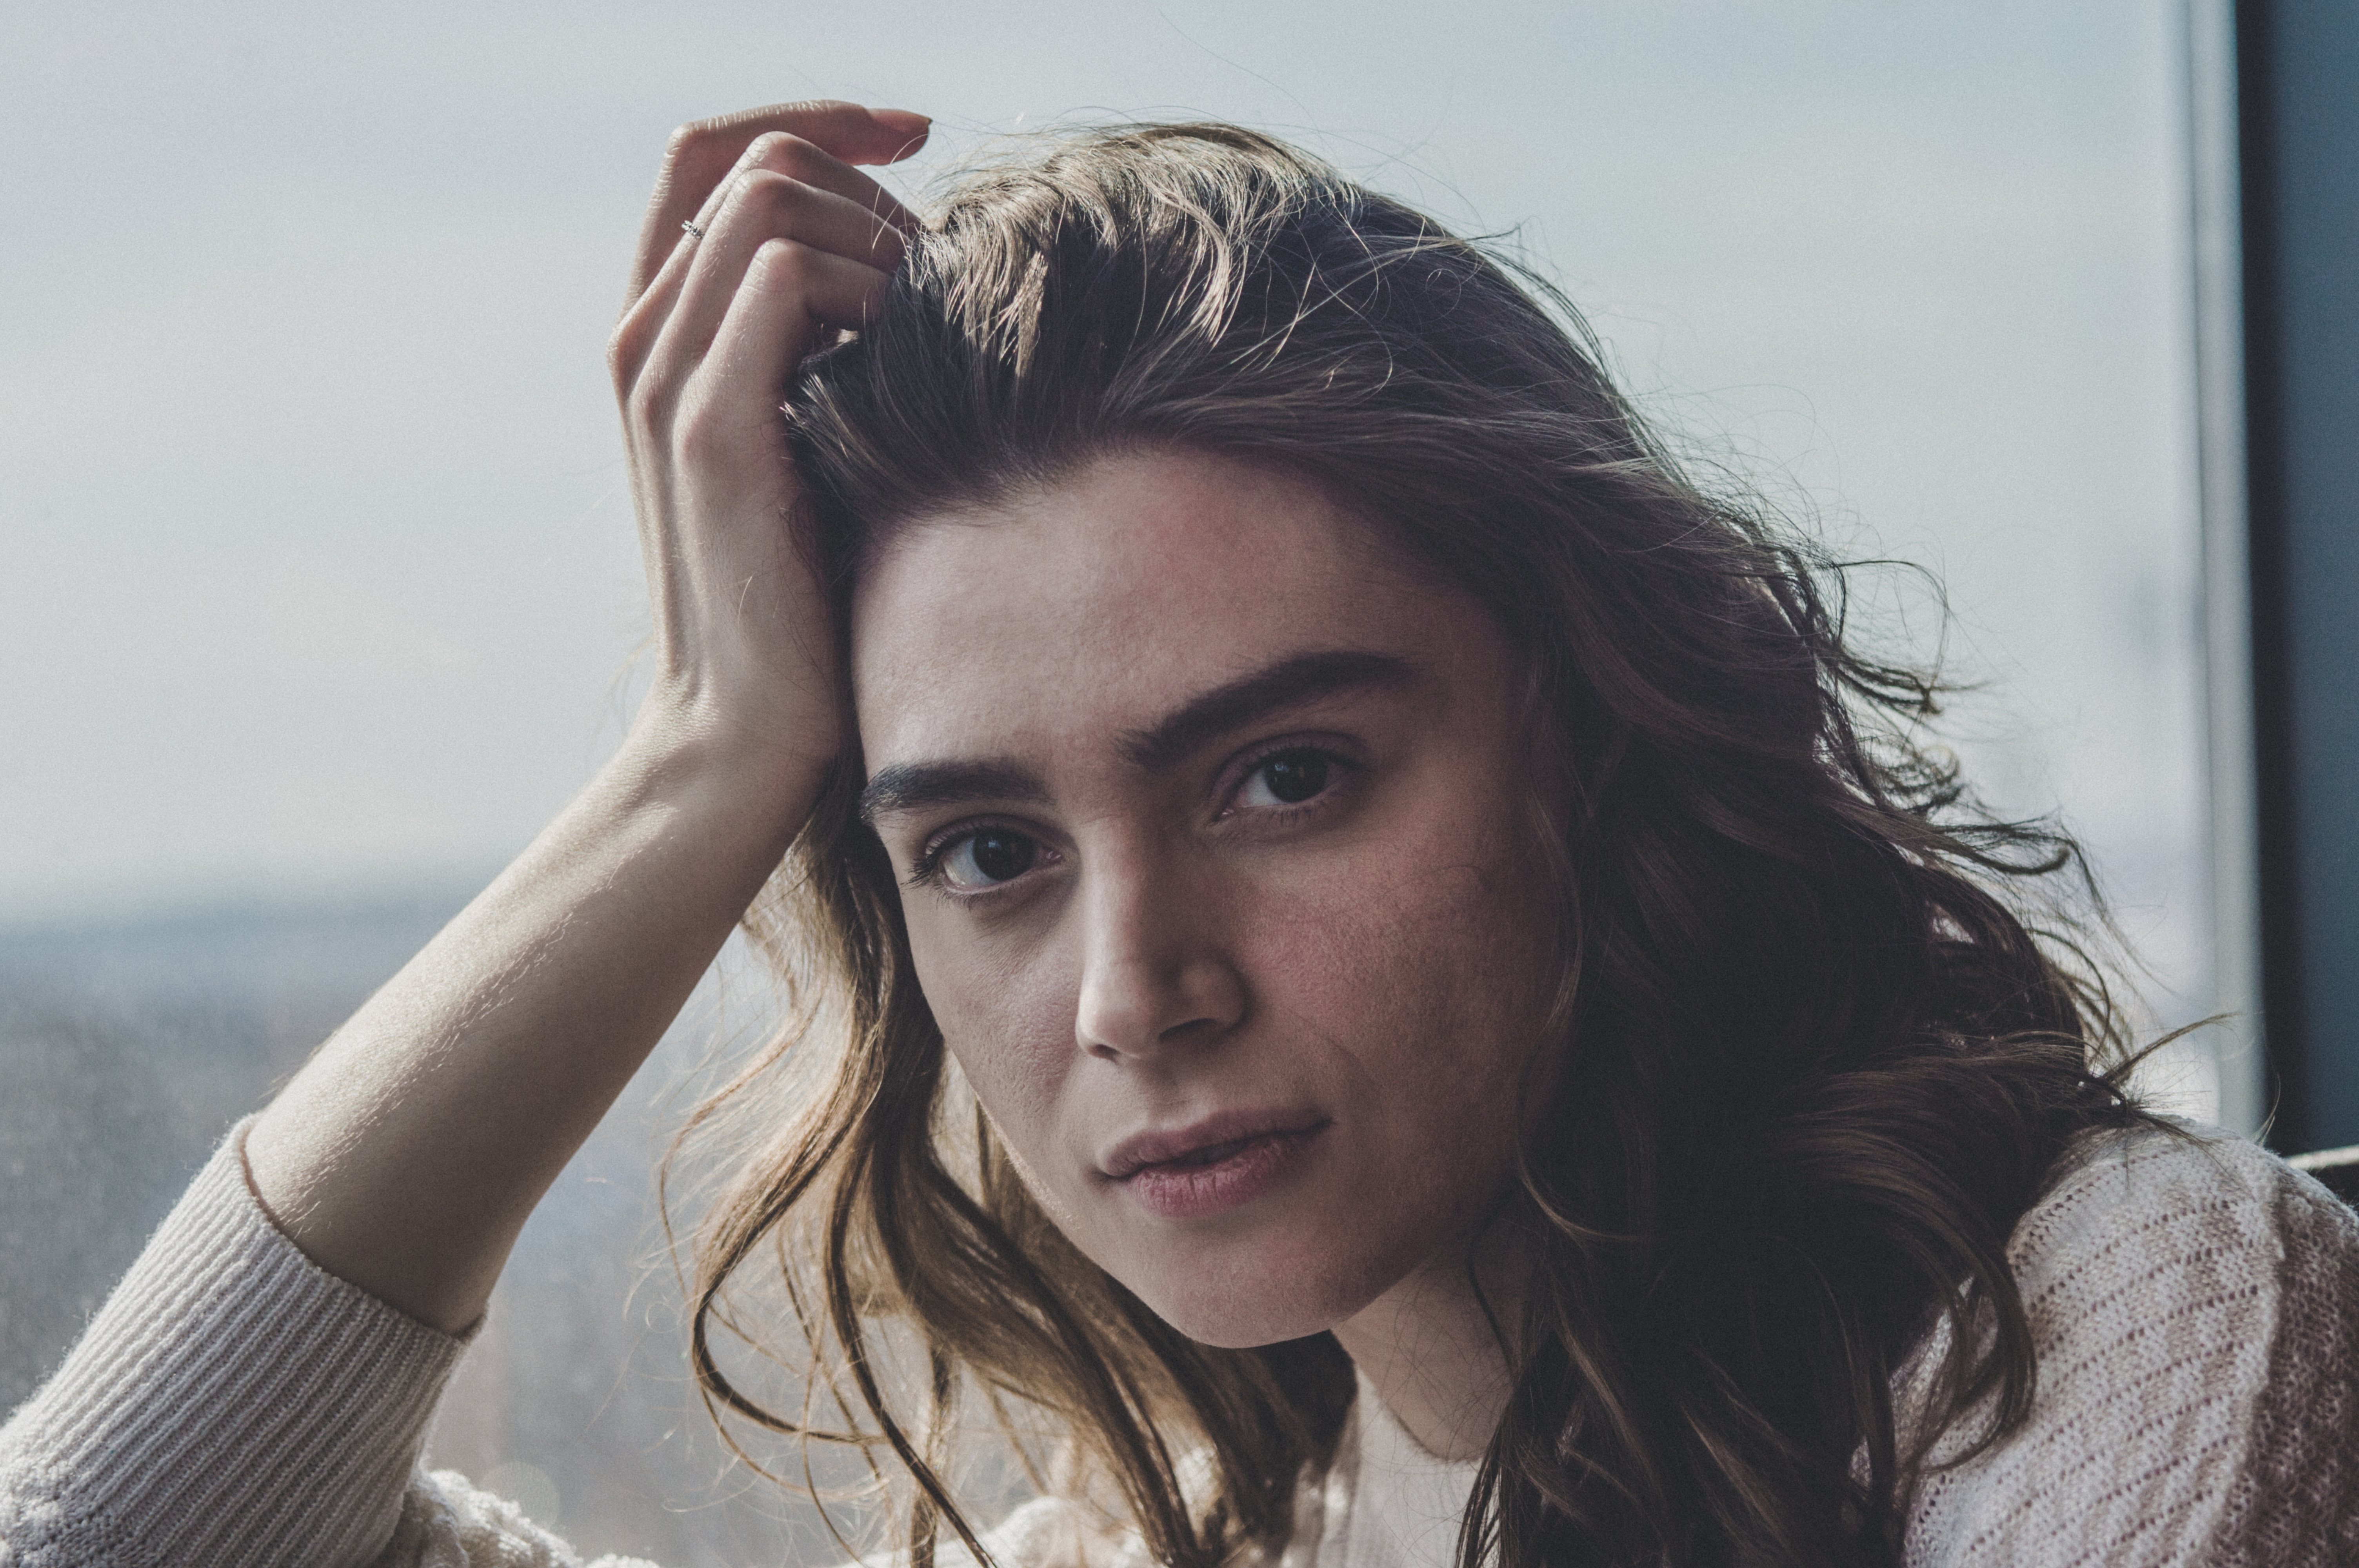
beautiful girl, fashion, face, hair, portrait, model, pose, young, woman, beautiful, pretty, soft, cute, human hair color, girl, beauty, hairstyle, photography, forehead, long hair, black hair, brown hair, photo shoot, portrait photography, winter